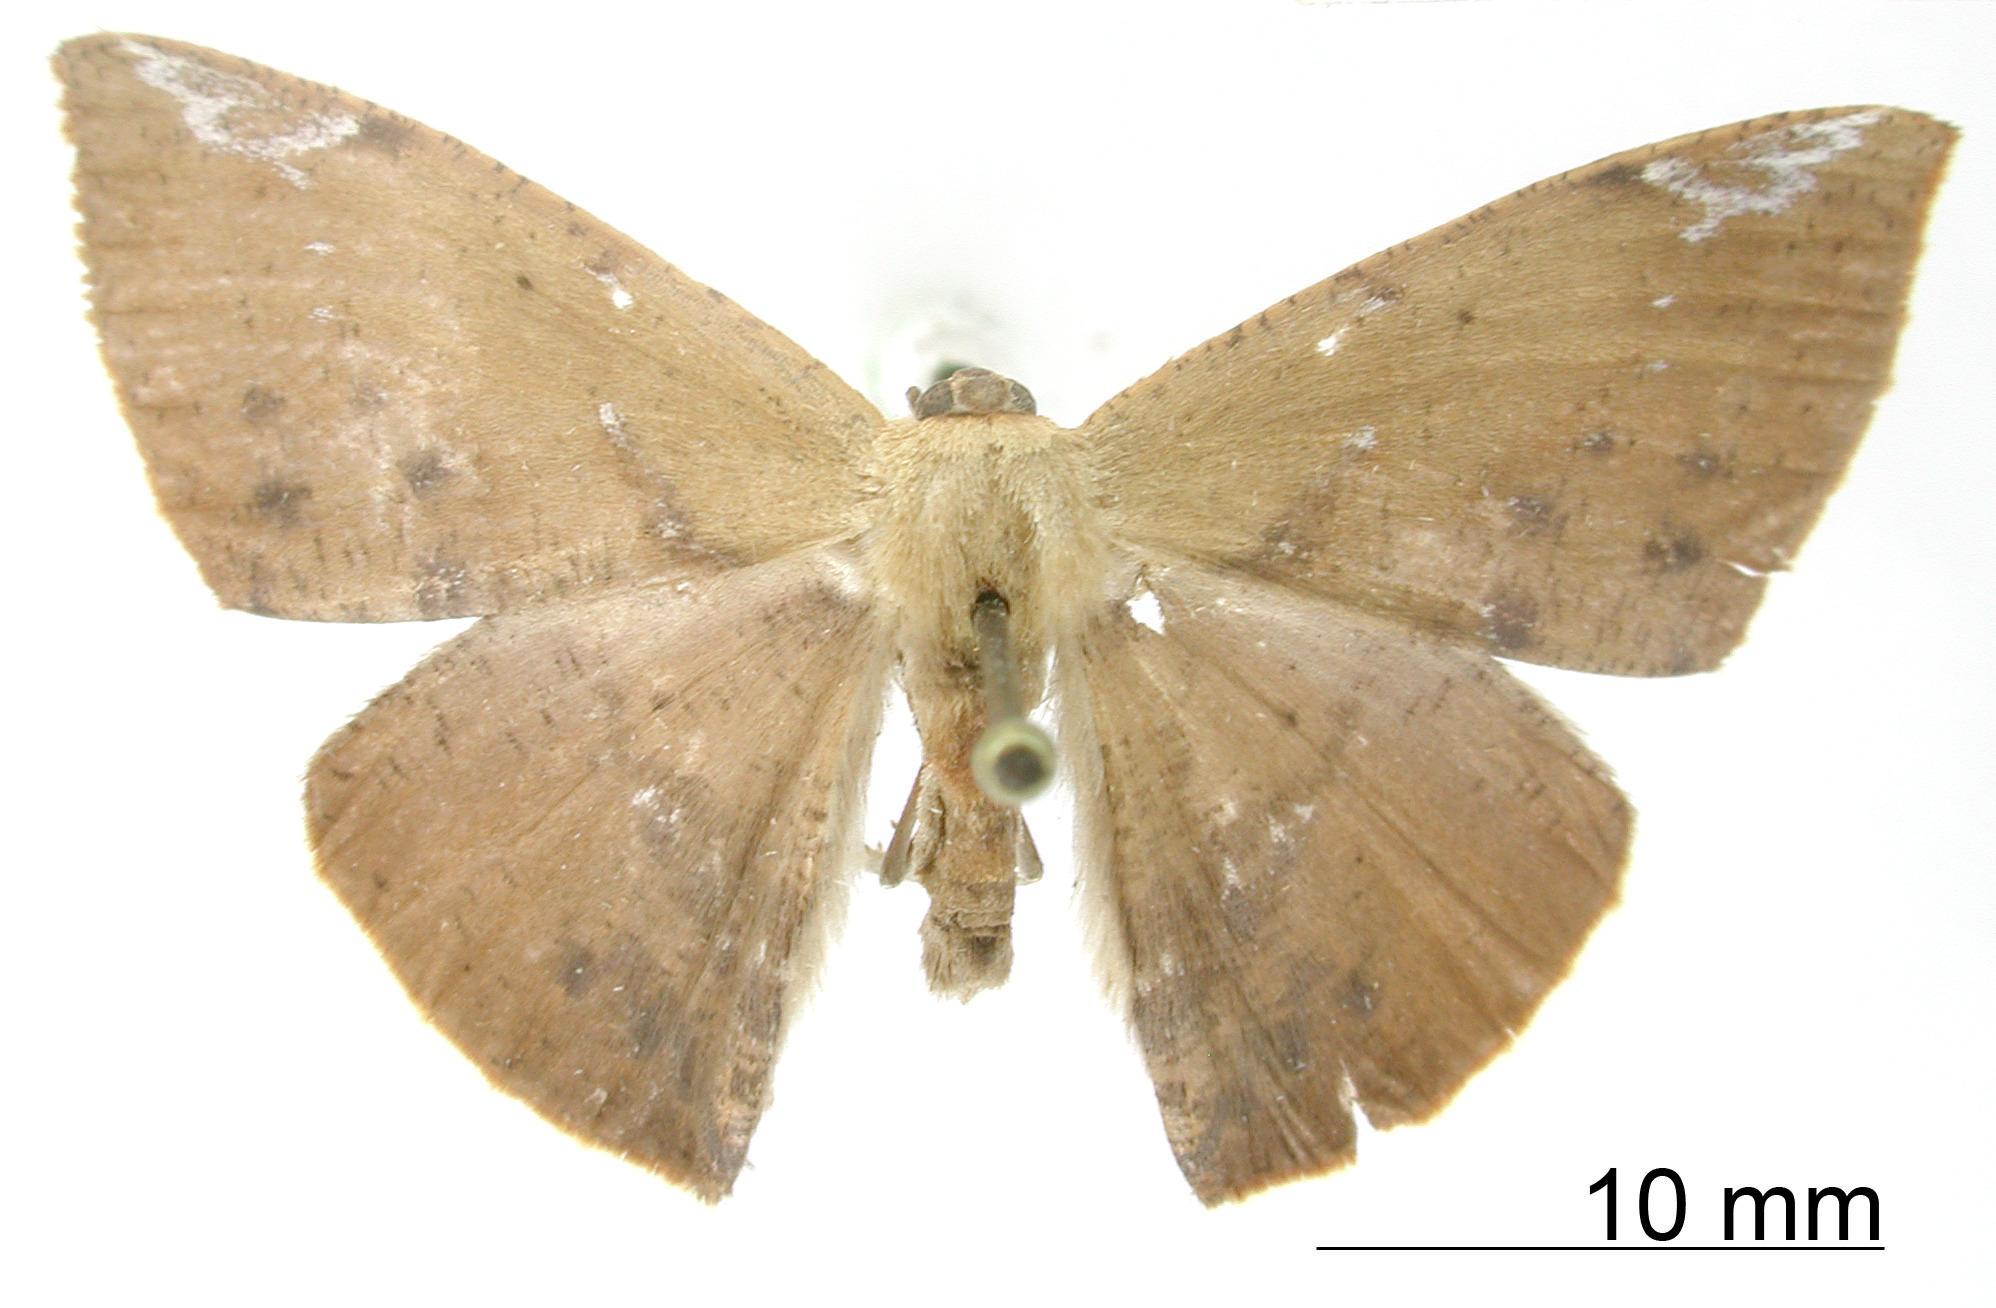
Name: Polla aristariodes
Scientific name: Polla aristariodes Dognin, 1900
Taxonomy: Animalia, Arthropoda, Insecta, Lepidoptera, Geometridae, Ennominae
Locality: Loja, Ecuador, Ecuador